Éric Moulines

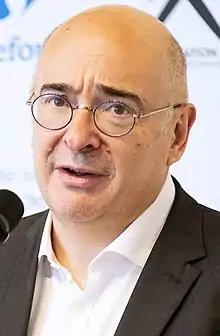
Eric Moulines in April 2019

Éric Moulines (born in Bordeaux on 24 January 1963) is a French researcher in statistical learning and signal processing. He received the silver medal from the CNRS in 2010, the France Télécom prize awarded in collaboration with the French Academy of Sciences in 2011. He was appointed a Fellow of the European Association for Signal Processing in 2012 and of the Institute of Mathematical Statistics in 2016. He is General Engineer of the Corps des Mines (X81).